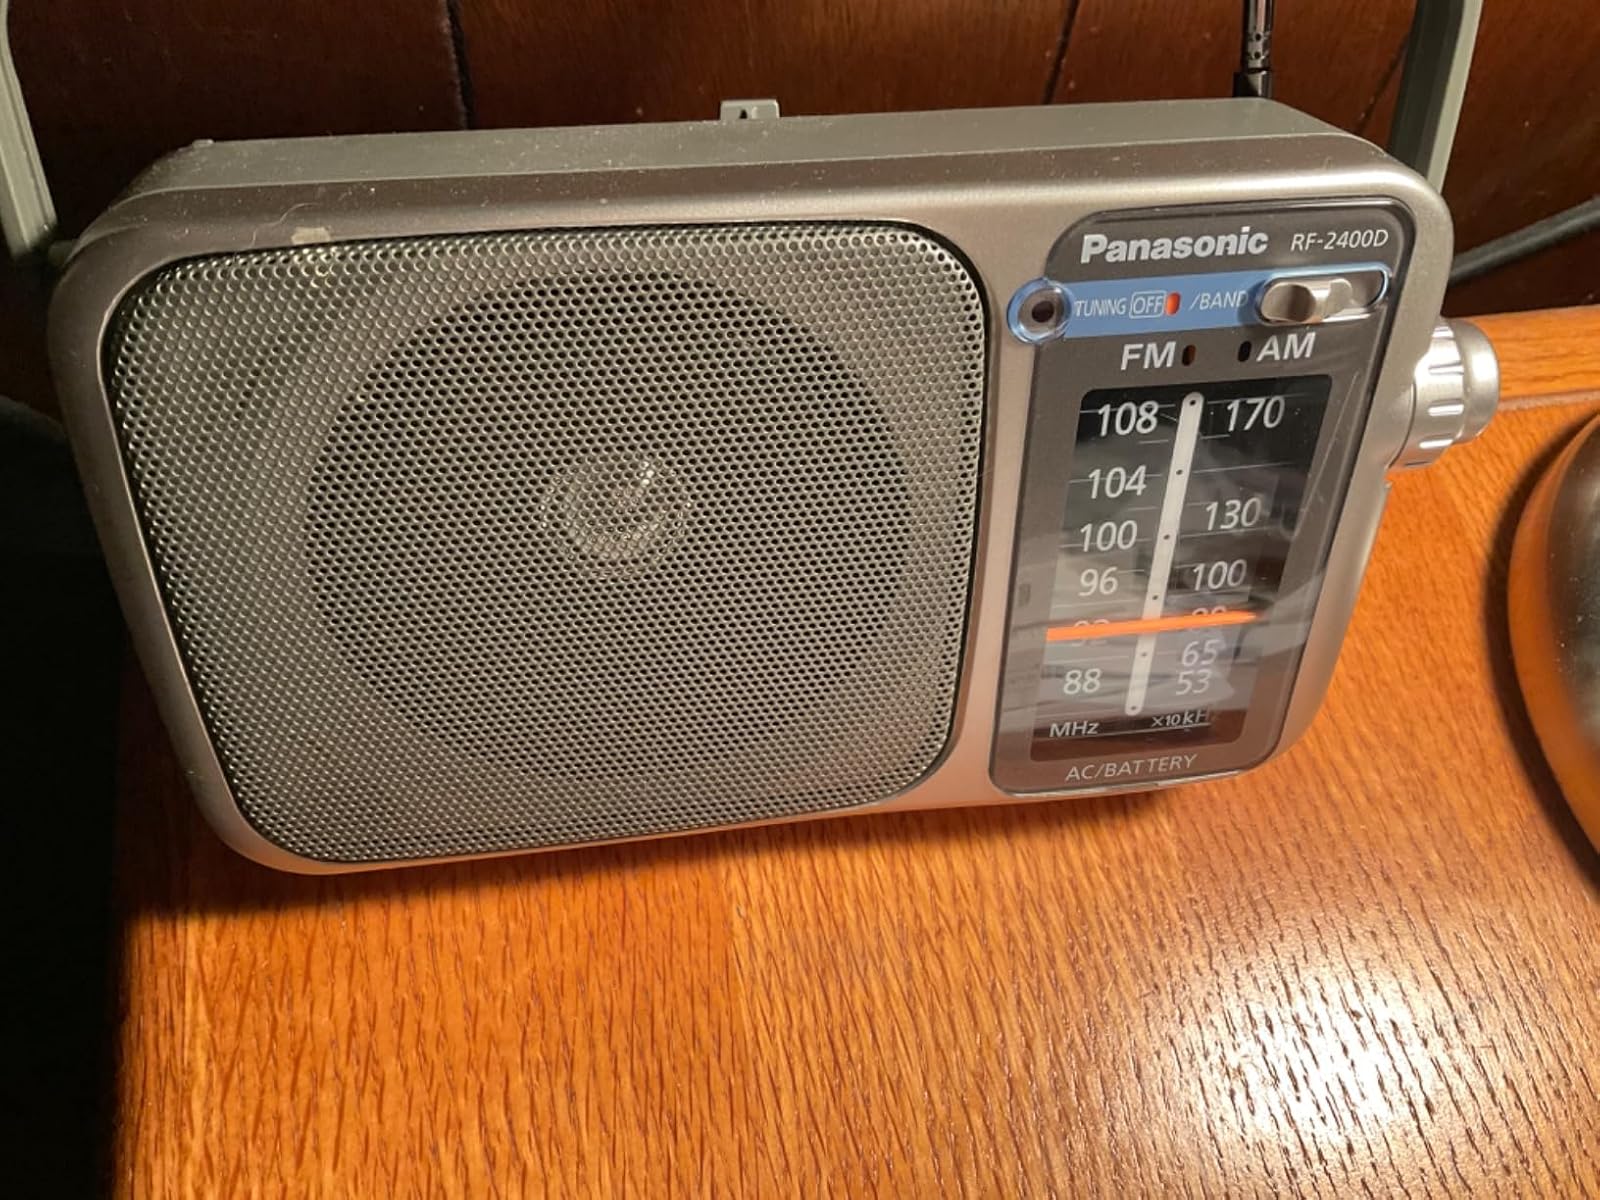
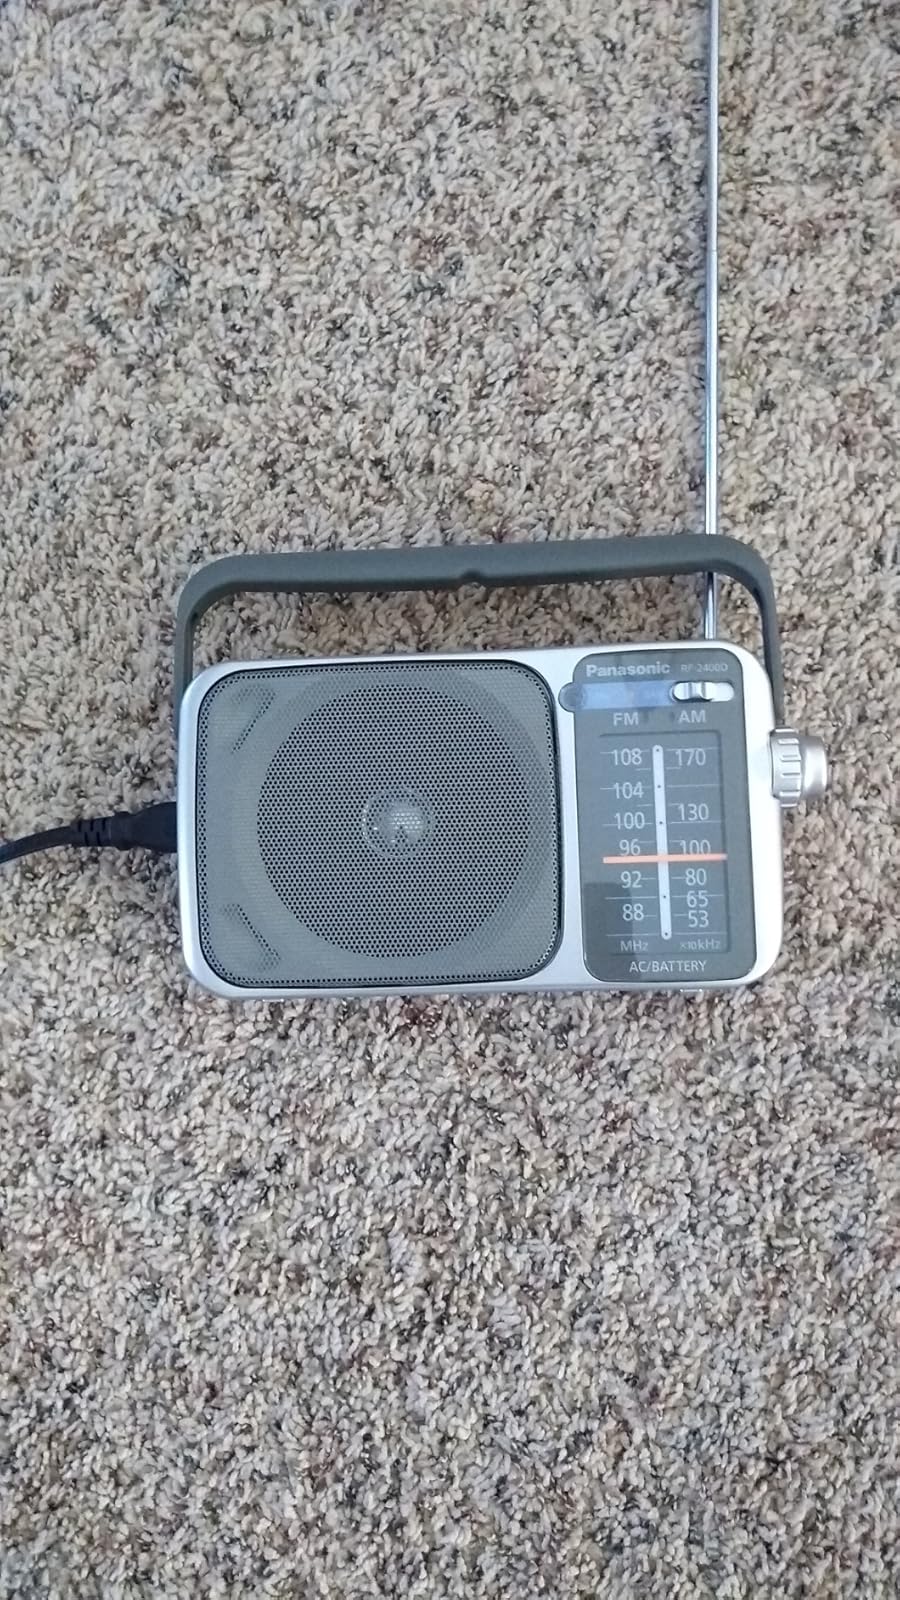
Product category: radio
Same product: yes